Alright (Kendrick Lamar song)

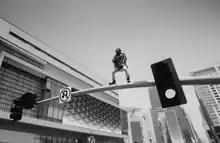
Lamar atop a traffic light pole in the black-and-white video

Lamar was spotted filming the song's music video on Treasure Island in San Francisco, California and atop a traffic light pole in Los Angeles, California. It was released on Lamar's Vevo page on June 30, 2015. The seven-minute-long clip, directed by Colin Tilley and The Little Homies, was filmed entirely in black-and-white.